Tadoussac

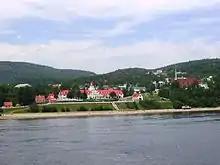
Tadoussac as seen from the St. Lawrence

The modern village of Tadoussac lies close to the site of the original settlement at the mouth of the Saguenay River. It is known as a tourist destination because of the rugged beauty of the Saguenay fjord and its facilities for whale watching. The authority for the Port of Tadoussac was transferred in April 2012 to the Municipality of Tadoussac.